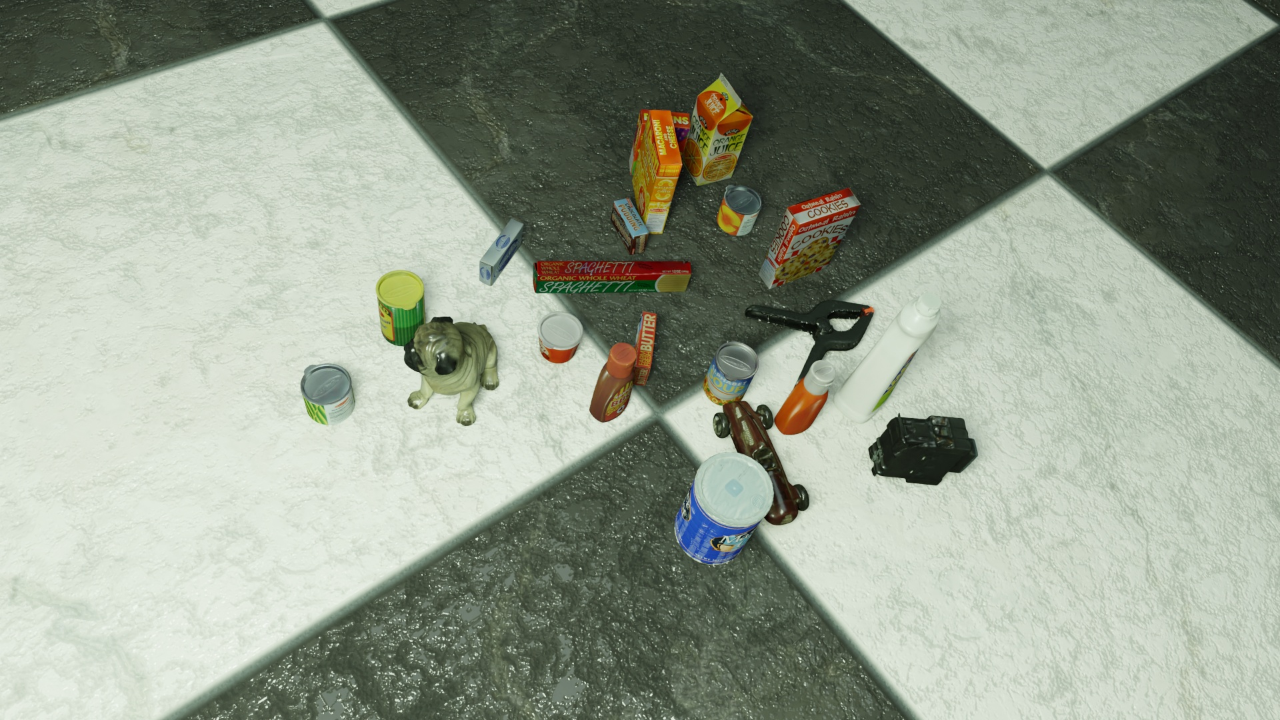
Question:
What are the five normalized (x, y) points between 0 and 1 in the image that outline the grasp plane for the box of oatmeal-raisin cookies? Your answer should be as Grasp center: [], Left finger base: [], Right finger base: [], Left finger tip: [], Right finger tip: [].
Answer: Grasp center: [0.650781, 0.255556], Left finger base: [0.667969, 0.284722], Right finger base: [0.634375, 0.227778], Left finger tip: [0.660937, 0.316667], Right finger tip: [0.628125, 0.259722]